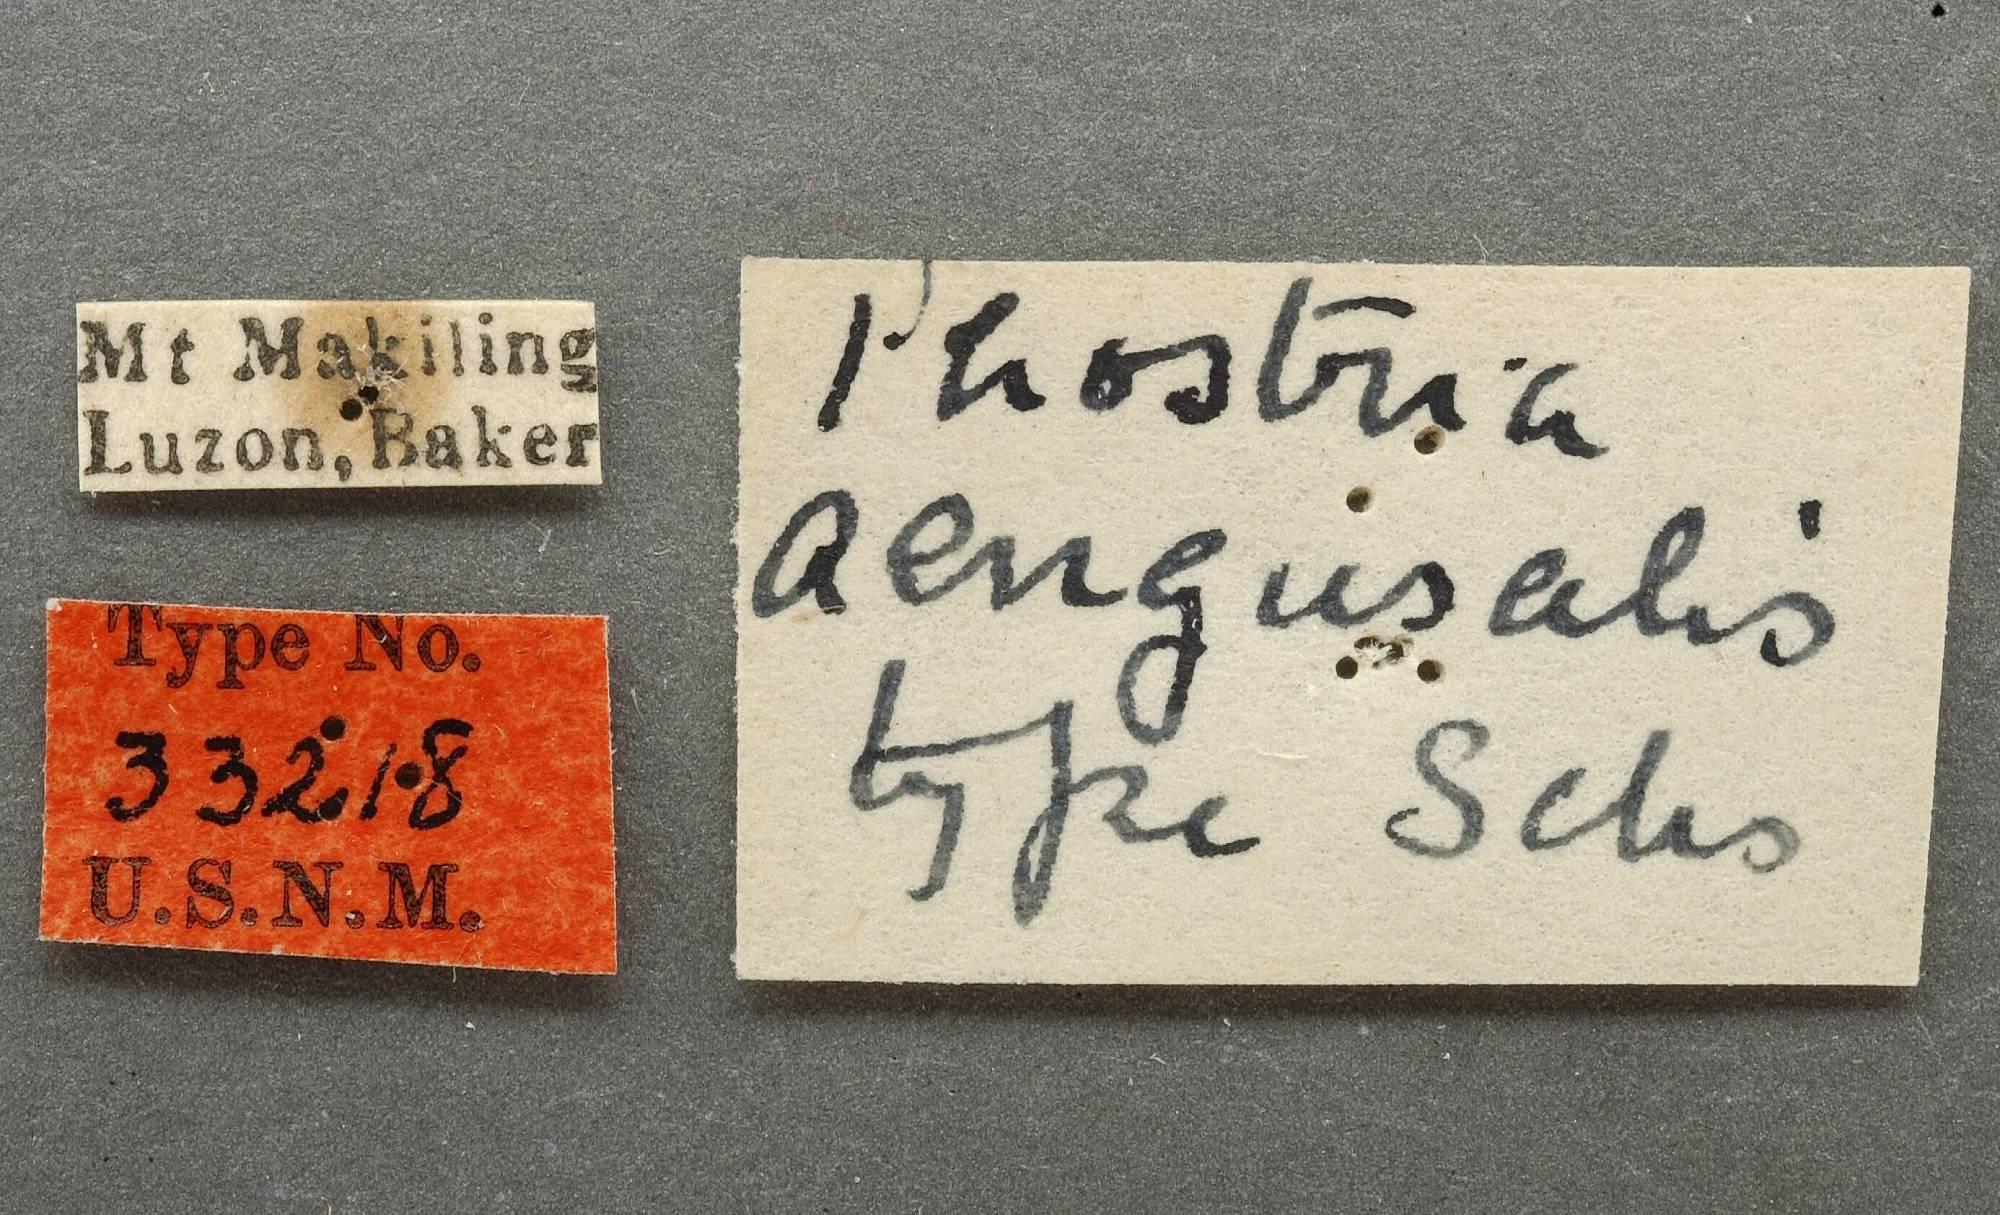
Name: Phostria aengusalis
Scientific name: Phostria aengusalis
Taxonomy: Animalia, Arthropoda, Insecta, Lepidoptera, Crambidae, Spilomelinae
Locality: Mount Makiling, Luzon, Luzon, Philippines